F.S.K. (band)

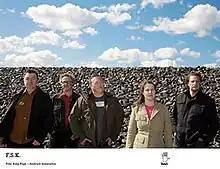

F.S.K. ("Freiwillige Selbstkontrolle", German meaning "voluntary self control") is a German band that formed in Munich in 1980. The band has been associated with avant-garde fringes of "Neue Deutsche Welle" (German New Wave) of the early 1980s and with techno and house music since the mid 1990s.